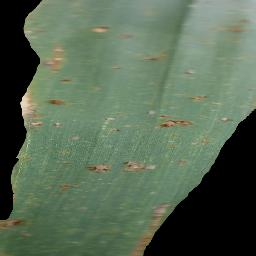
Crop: corn
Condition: (maize)_common_rust